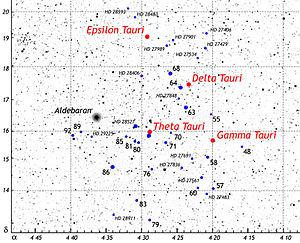
Les Hyades sont l'amas ouvert le plus proche du Système solaire et l'un des mieux étudiés. L'amas est distant de 151 années-lumière de nous. Il est constitué de 300 à 400 étoiles partageant des caractéristiques communes telles que l'âge et la composition chimique. Les quatre membres les plus brillants de l'amas sont toutes des géantes rouges qui ont commencé leur vie sur la séquence principale en tant qu'étoiles de classe spectrale A. Elles se nomment selon la désignation de Bayer Gamma, Delta, Epsilon, et Theta Tauri. Elles forment un astérisme en forme de « V » représentant la tête de la constellation du Taureau et couvrant quatre degrés. Aldébaran, l'étoile la plus brillante du Taureau, fait partie de cet astérisme, il représente l'œil du Taureau. Mais curieusement Aldébaran ne fait pas partie de l'amas. Aldébaran est en effet situé deux fois plus près de nous que l'amas. Cet amas est un des rares qu'il est préférable d'observer aux jumelles plutôt qu'au télescope, compte tenu de sa surface.